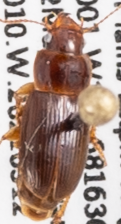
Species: Harpalus desertus
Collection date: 2021-05-12
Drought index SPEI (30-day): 1.382
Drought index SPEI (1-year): -0.476
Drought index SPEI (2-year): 0.23